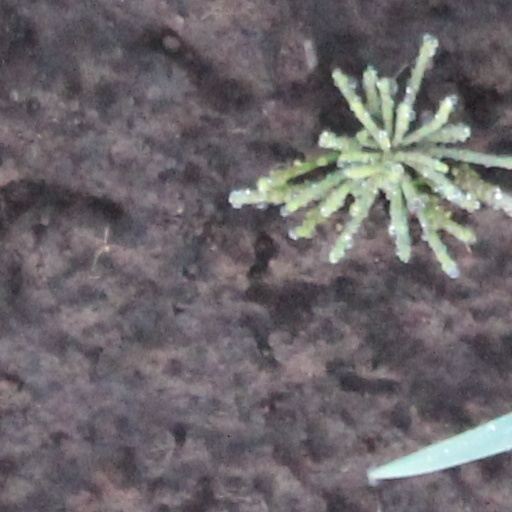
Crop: wheat